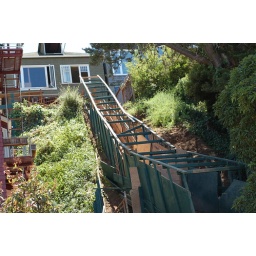
This house was on a crazy hill and was under construction. This was a built entrance way